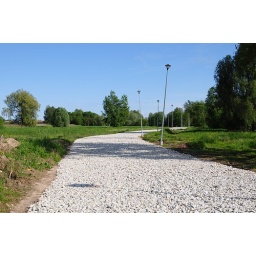
road building in progress